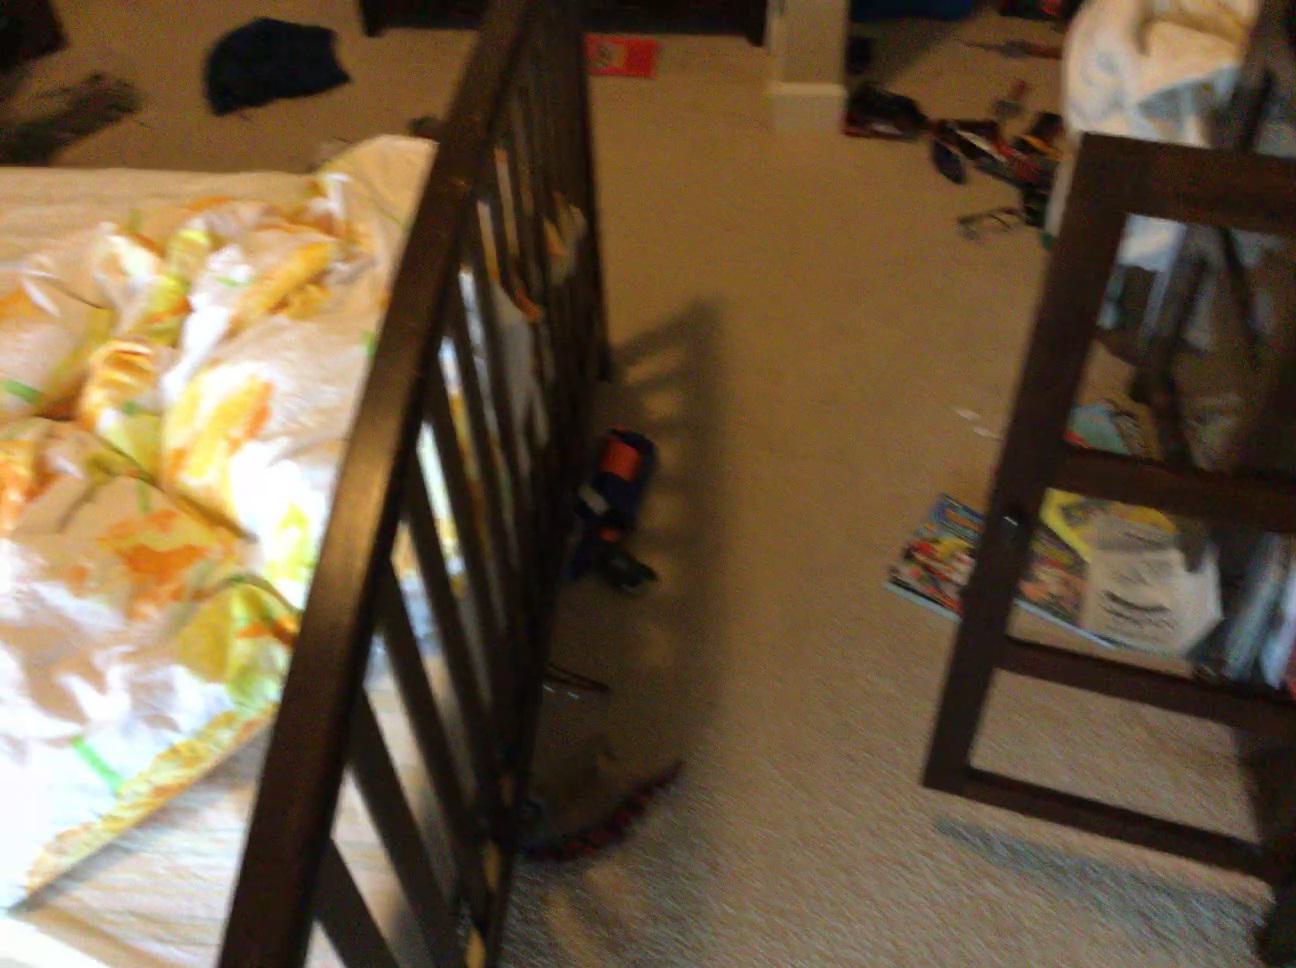
Question: In the image, there is the book. Pinpoint several points within the vacant space situated left of the book from the world's perspective. Your final answer should be formatted as a list of tuples, i.e. [(x1, y1), ...], where each tuple contains the x and y coordinates of a point satisfying the conditions above. The coordinates should be between 0 and 1, indicating the normalized pixel locations of the points.
Answer: [(0.656, 0.737), (0.599, 0.666), (0.655, 0.673), (0.547, 0.602), (0.600, 0.607), (0.654, 0.613), (0.550, 0.549), (0.601, 0.553), (0.653, 0.557), (0.552, 0.498), (0.602, 0.502), (0.652, 0.506), (0.556, 0.450), (0.603, 0.455), (0.650, 0.459), (0.558, 0.407), (0.603, 0.411), (0.650, 0.414), (0.560, 0.367), (0.604, 0.370), (0.649, 0.373), (0.605, 0.332), (0.648, 0.335), (0.648, 0.299)]